Piracy

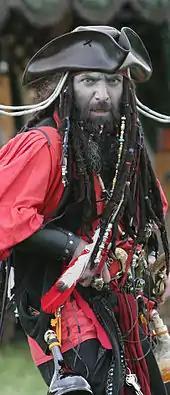
"Mic the Scallywag" of the Pirates of Emerson Haunted Adventure Fremont, California

Modern pirates favor small boats and taking advantage of the small number of crew members on modern cargo vessels. They also use large vessels to supply the smaller attack/boarding vessels. Modern pirates can be successful because a large amount of international commerce occurs via shipping. Major shipping routes take cargo ships through narrow bodies of water such as the Gulf of Aden and the Strait of Malacca making them vulnerable to be overtaken and boarded by small motorboats. Other active areas include the South China Sea and the Niger Delta. As usage increases, many of these ships have to lower cruising speeds to allow for navigation and traffic control, making them prime targets for piracy.